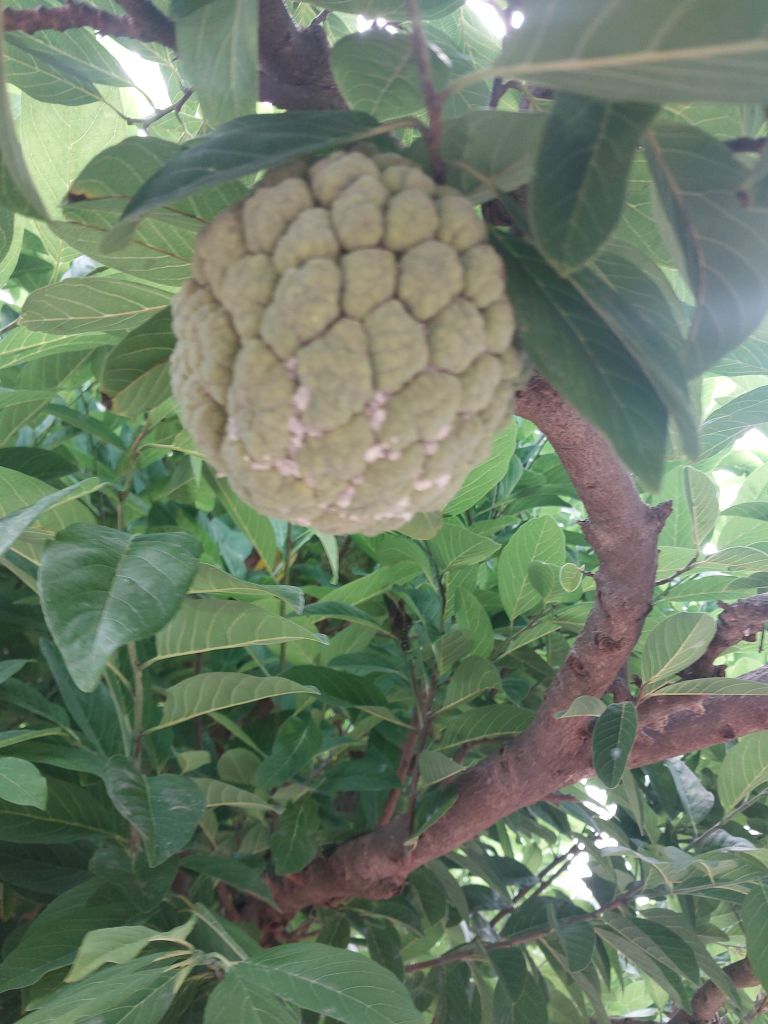
Disease label: Mealy Bug